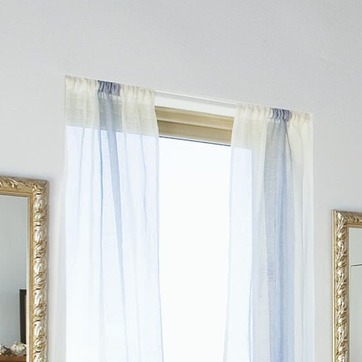
Material: glass